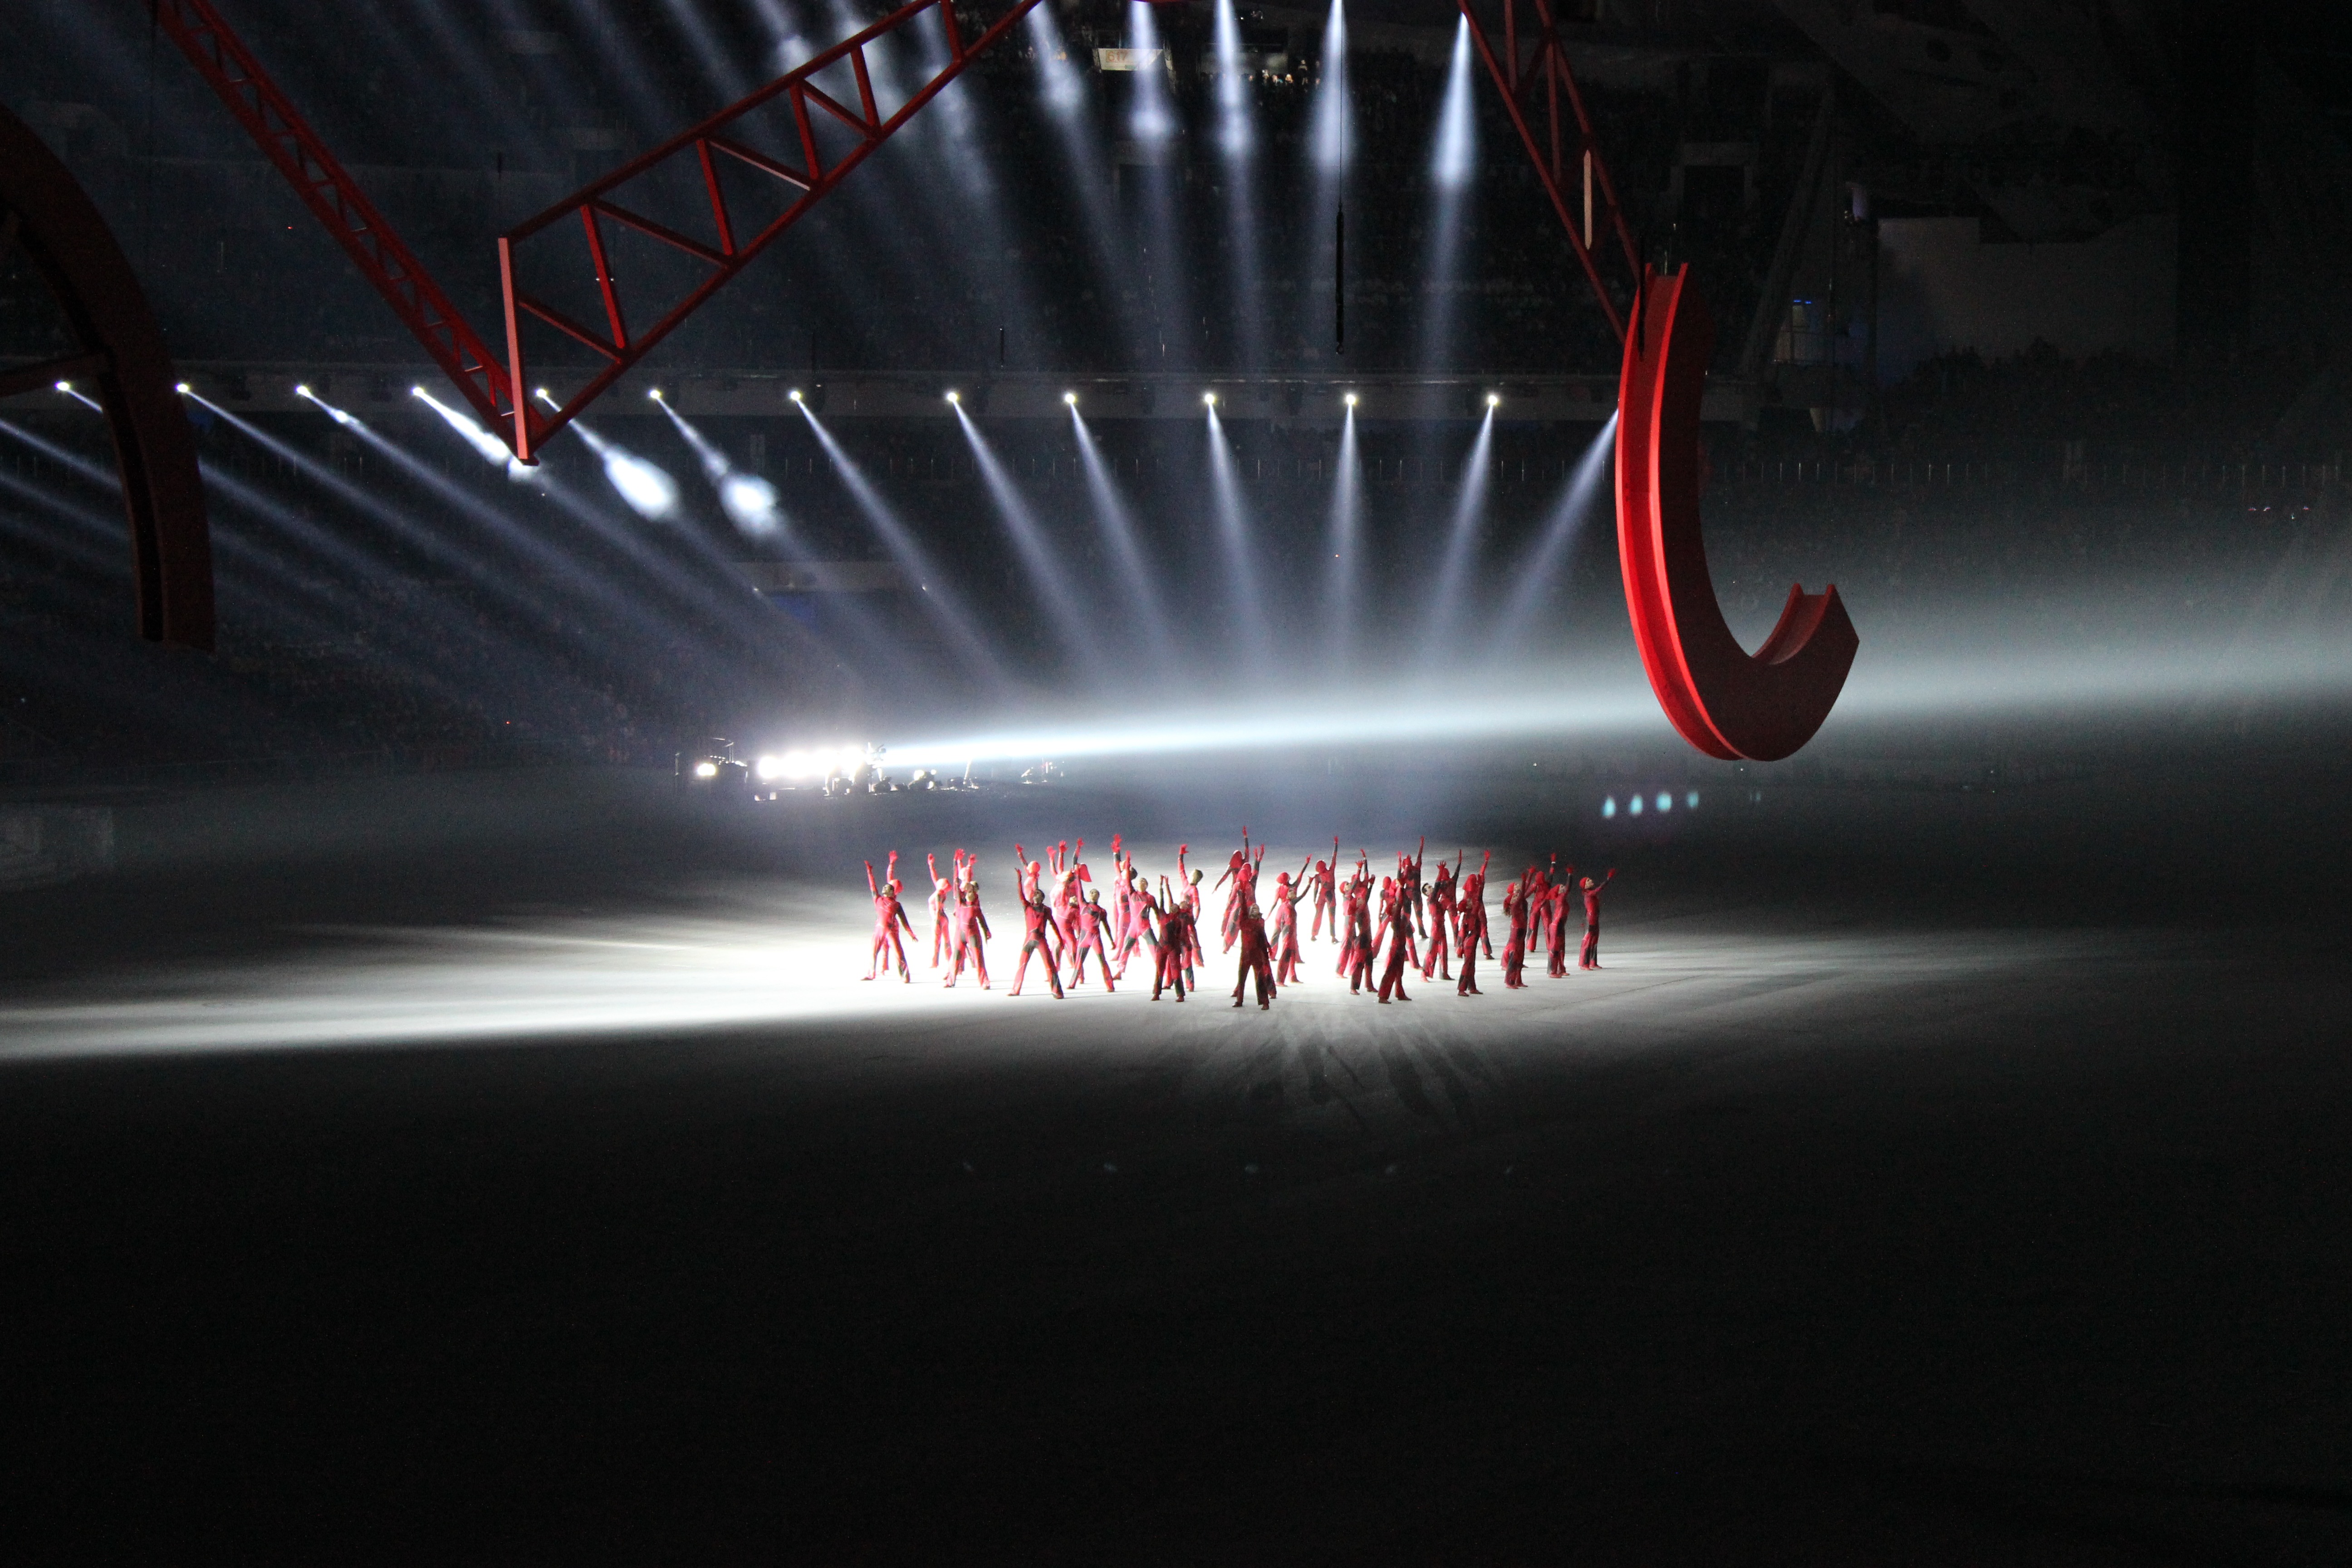
light, night, concert, darkness, olympics, stage, opening, screenshot, sochi, atmosphere of earth, computer wallpaper